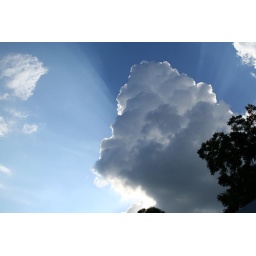
I spotted this cloud rolling in